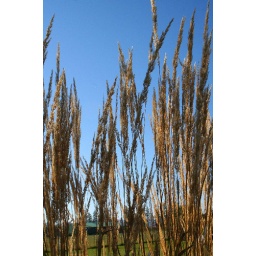
short girl stuck in the tall grass